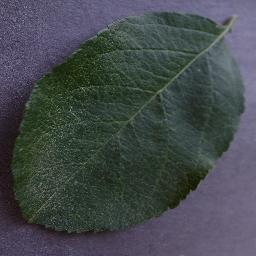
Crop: apple
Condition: healthy